Edwin R. Fellows

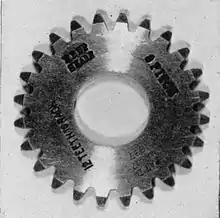
Early example of a Fellows gear cutter

Fellows' father, Charles L. Fellows, was a principal of Torrington High School and was interested in mathematics. When his father died, Fellows was in his first year of high school. As a result of his father's death, Fellows had to go to work as a department store clerk while his mother had to take on lodgers. One such lodger was James Hartness, who was to become a machine-tool entrepreneur in Springfield, Vermont and who befriended Fellows and ultimately convinced him to follow career opportunities in the Springfield machine-tool industry with his firm, the Jones & Lamson Machine Company (J&L). Roe reports that Fellows completed high school.